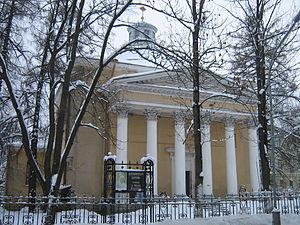
Saint-Pétersbourg. ville Pouchkine.
L'église Saint-Jean-Baptiste est une église catholique située à Tsarskoïe Selo, municipalité intégrée à l'agglomération de Saint-Pétersbourg, à 25 kilomètres de la « capitale du nord » de la Russie. Elle dépend de l'archidiocèse de Moscou et du doyenné du nord-ouest.